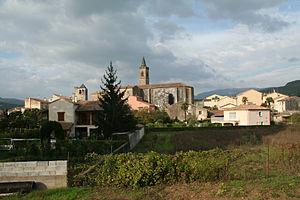
Hérépian (Hérault) - vue générale.
Hérépian est une commune française située dans le département de l'Hérault en région Occitanie.